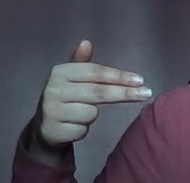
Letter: ghain